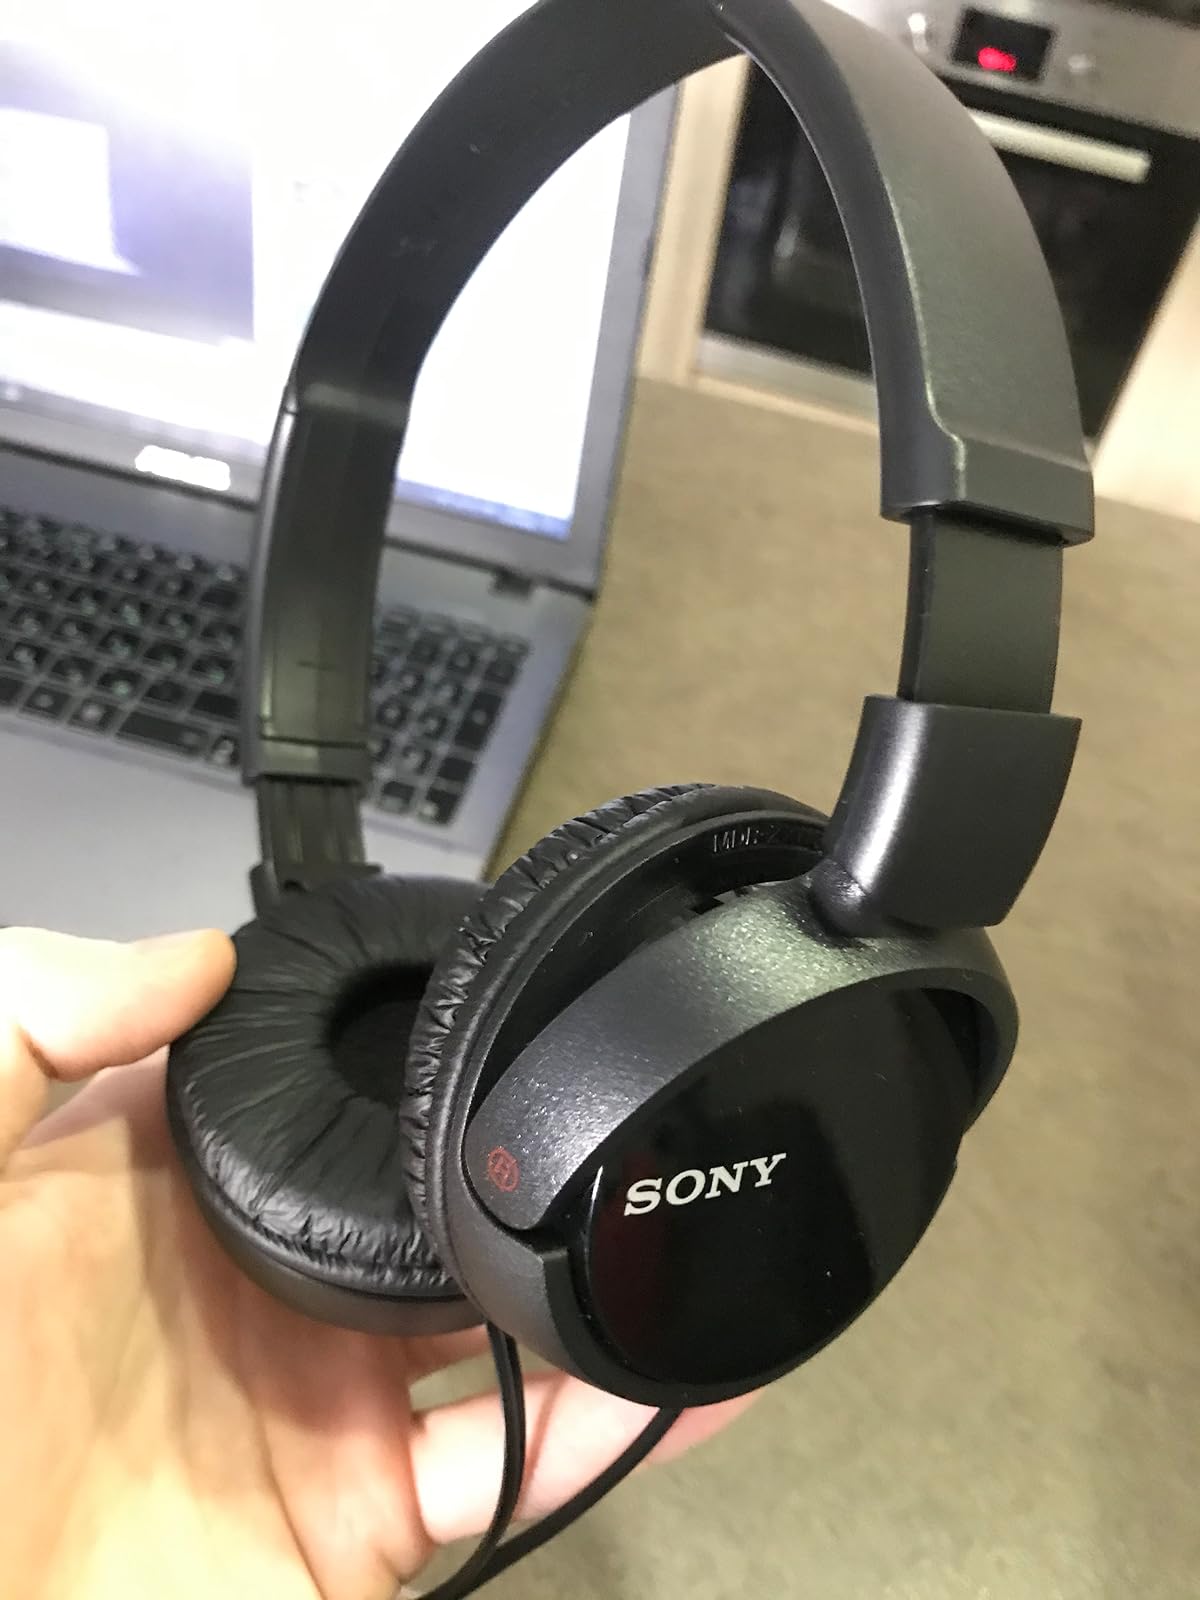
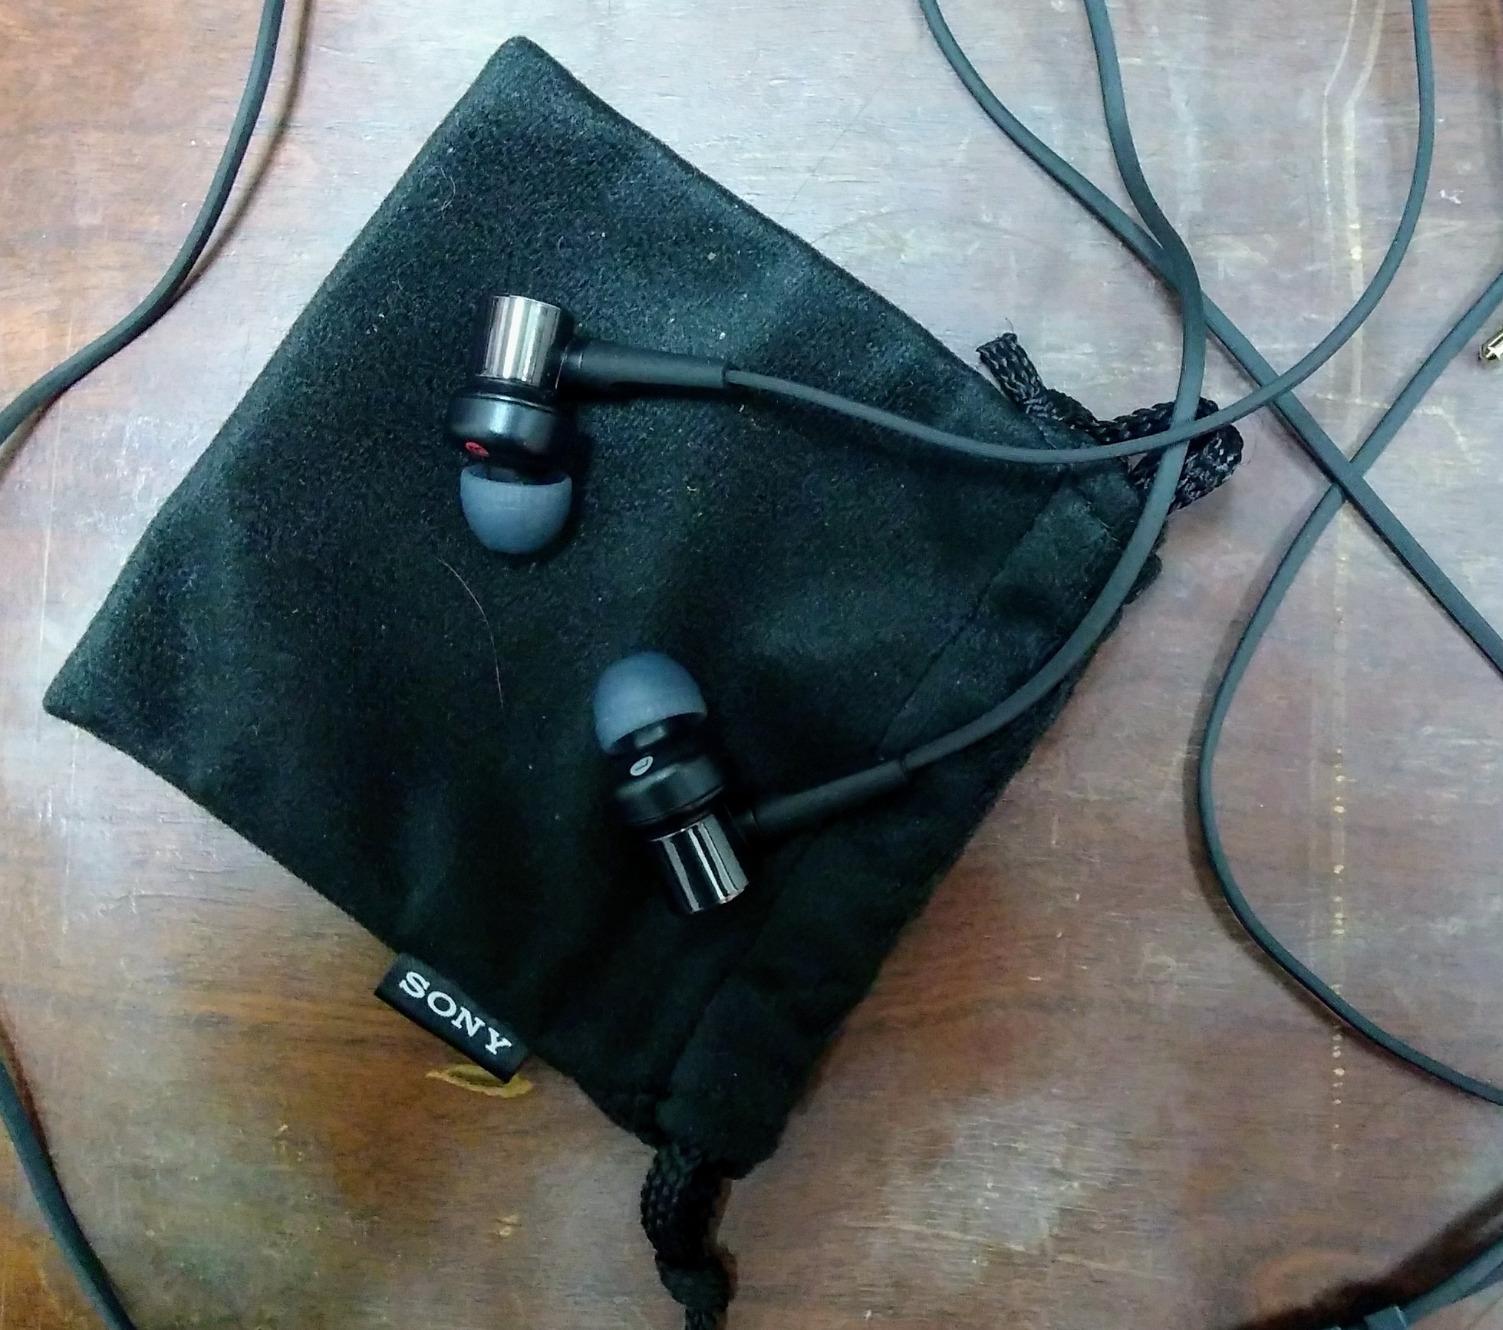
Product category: headphones
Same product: no